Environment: real
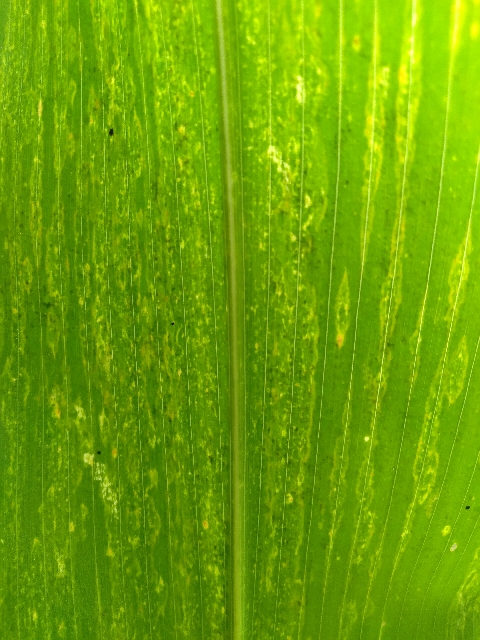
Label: lethal_necrosis